National Nurses United

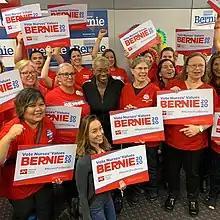
Feb. 21, 2020, Las Vegas. One Day Before Nevada Caucus. NNU with former Ohio lawmaker Nina Turner, advisor to Bernie Sanders for President 2020 campaign.

In "The New York Times" on January 28, 2016, Nicholas Confessore reported, "According to Federal Election Commission records [NNU's] 'super PAC' has spent close to $1 million on ads and other support for Democratic presidential candidate Bernie Sanders. The NNU spending was classified as "Expressly advocating the election or defeat of a clearly identified candidate." In 2019, NNU officially endorsed Sanders for the 2020 Democratic presidential nomination.